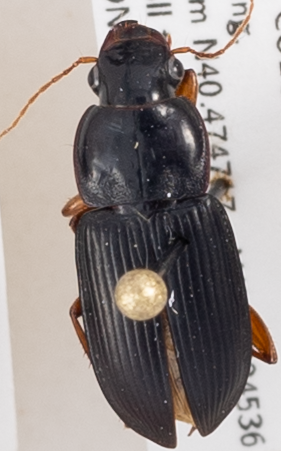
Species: Harpalus pensylvanicus
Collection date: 2018-09-20
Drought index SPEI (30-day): -0.9
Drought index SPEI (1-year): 0.86
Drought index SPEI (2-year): -0.128